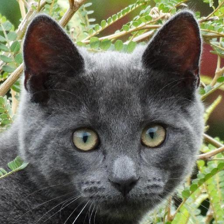
Label: animals